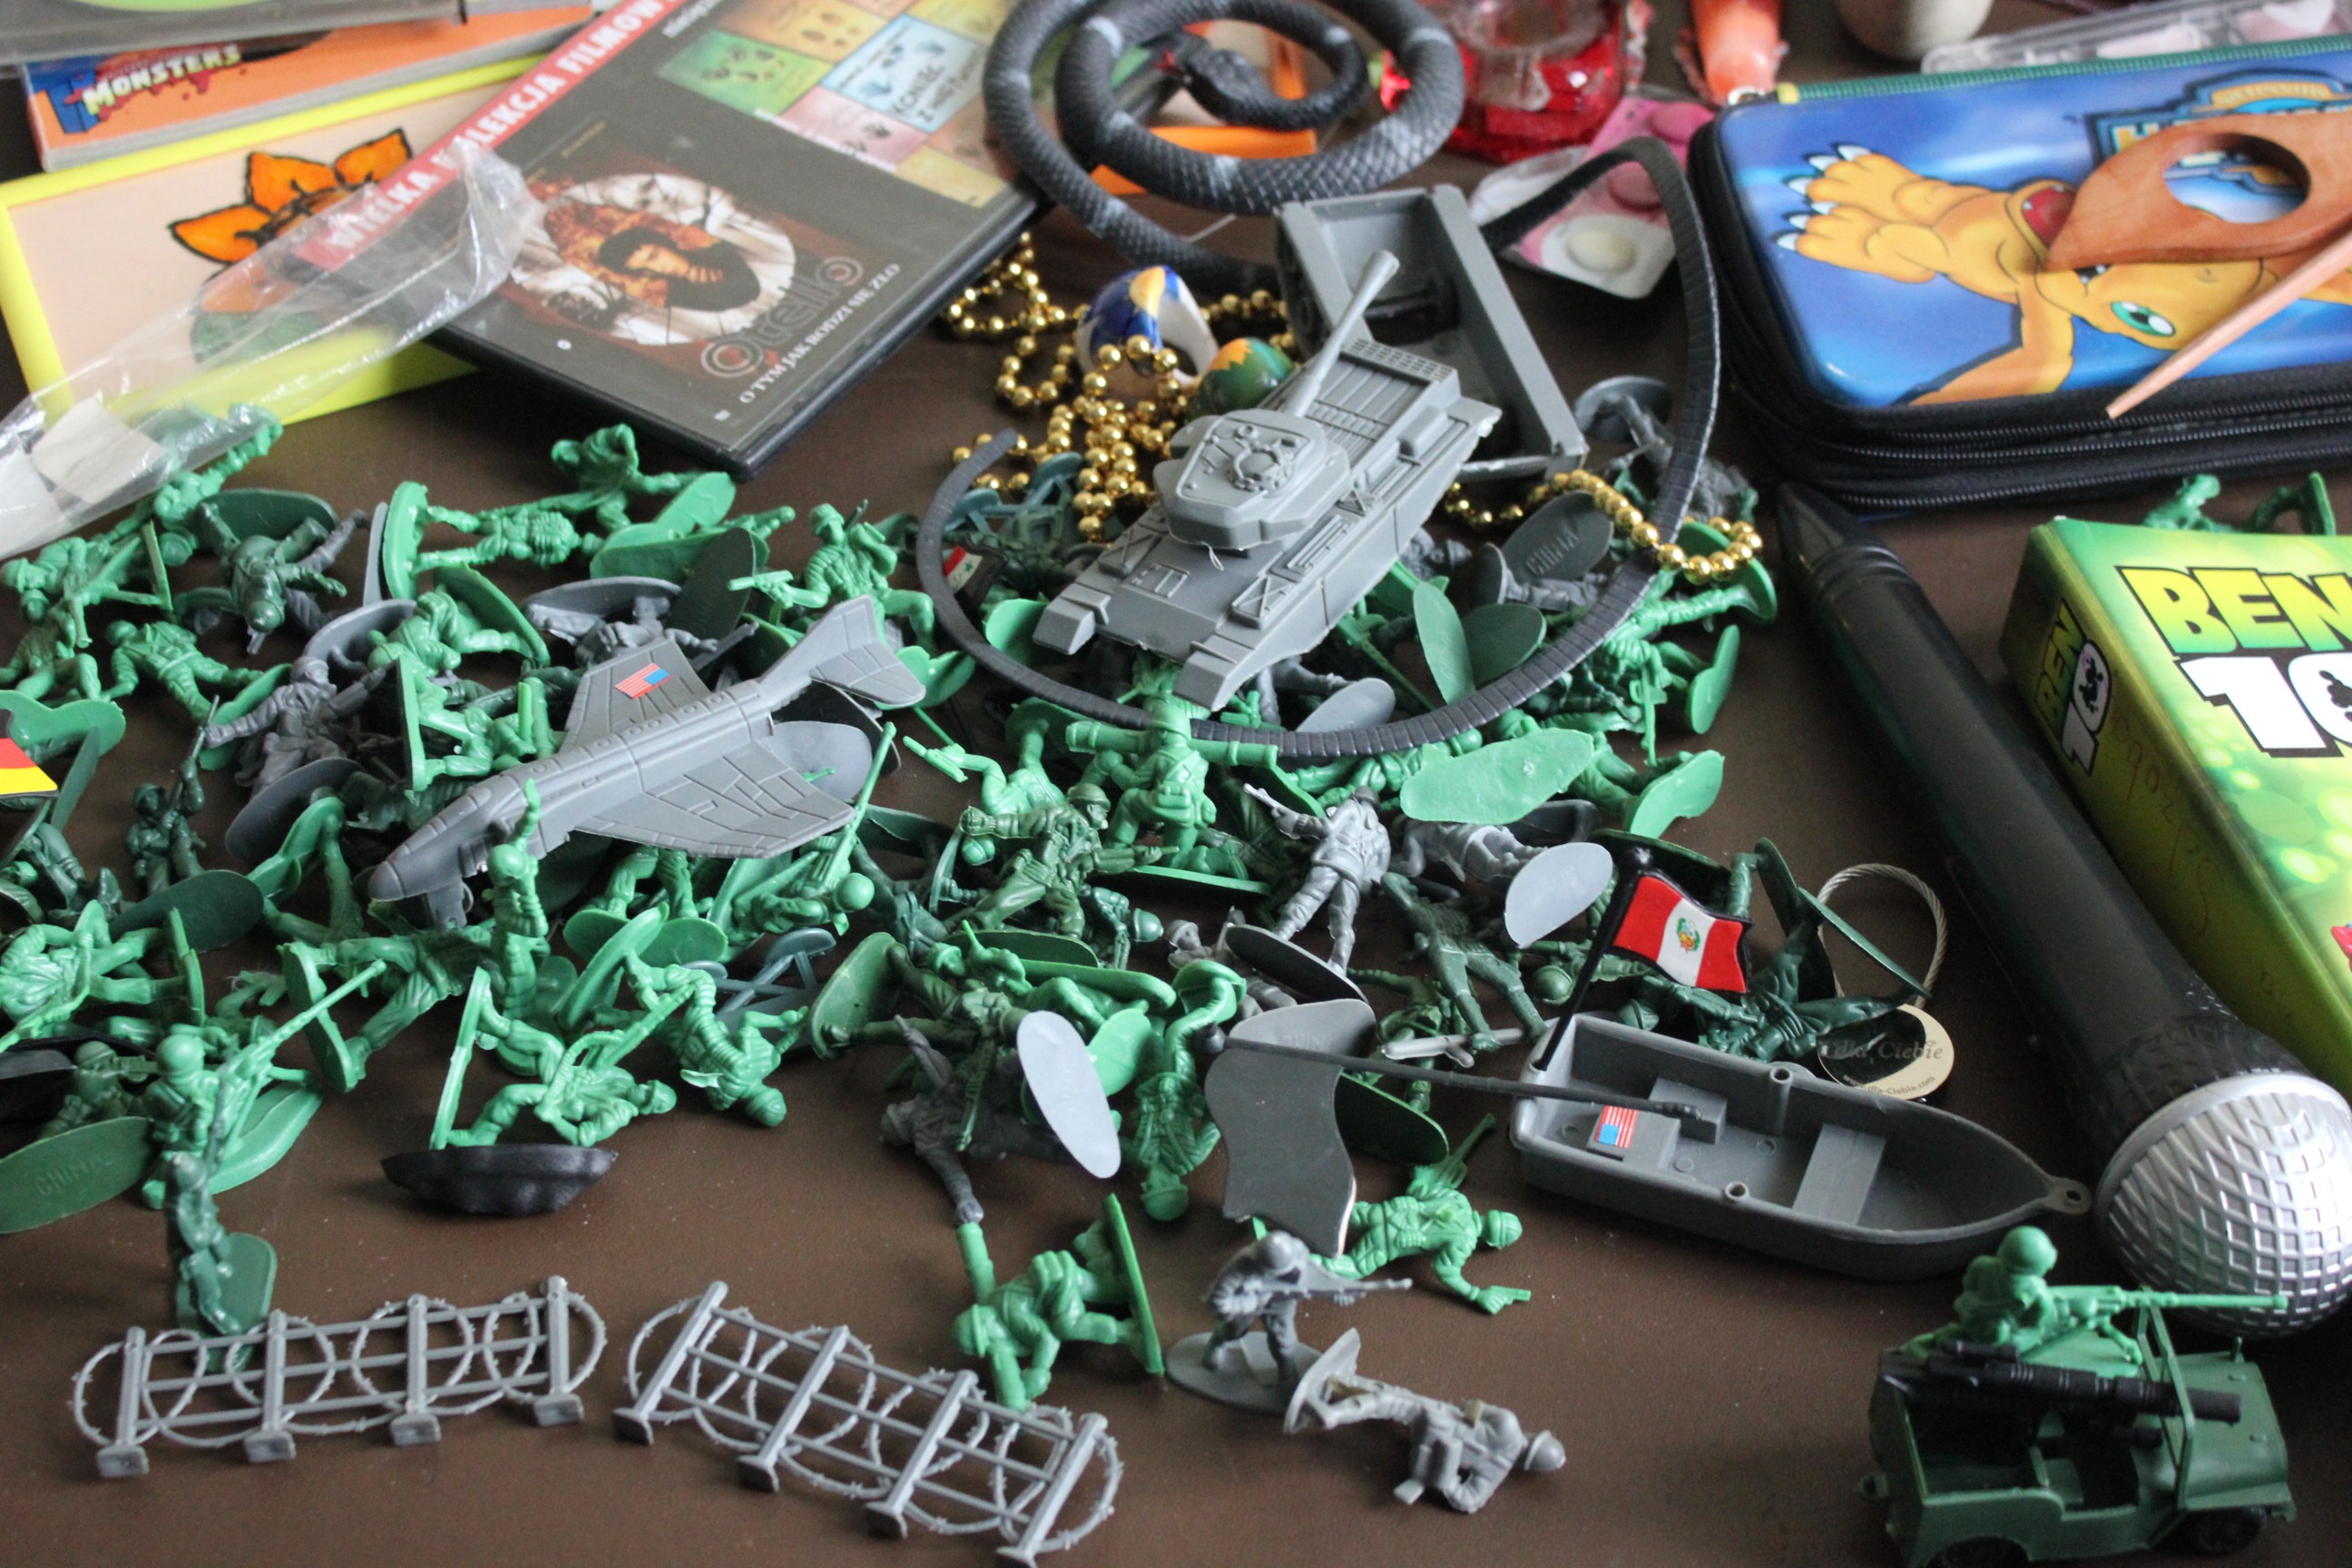
toy, fun, toys, lego, the army, tin soldiers